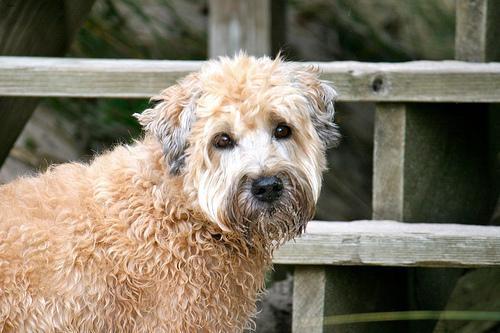
wheaten terrier